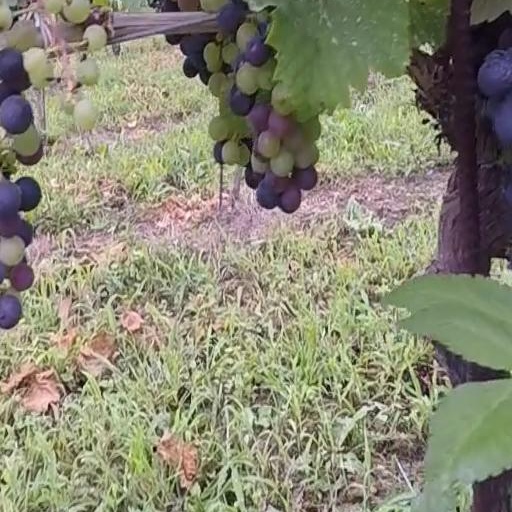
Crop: grape